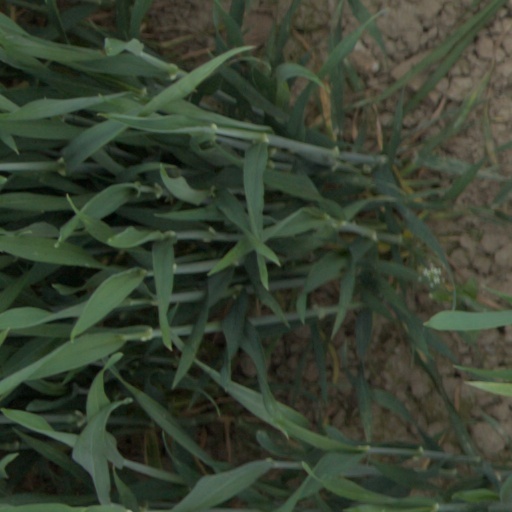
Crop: wheat